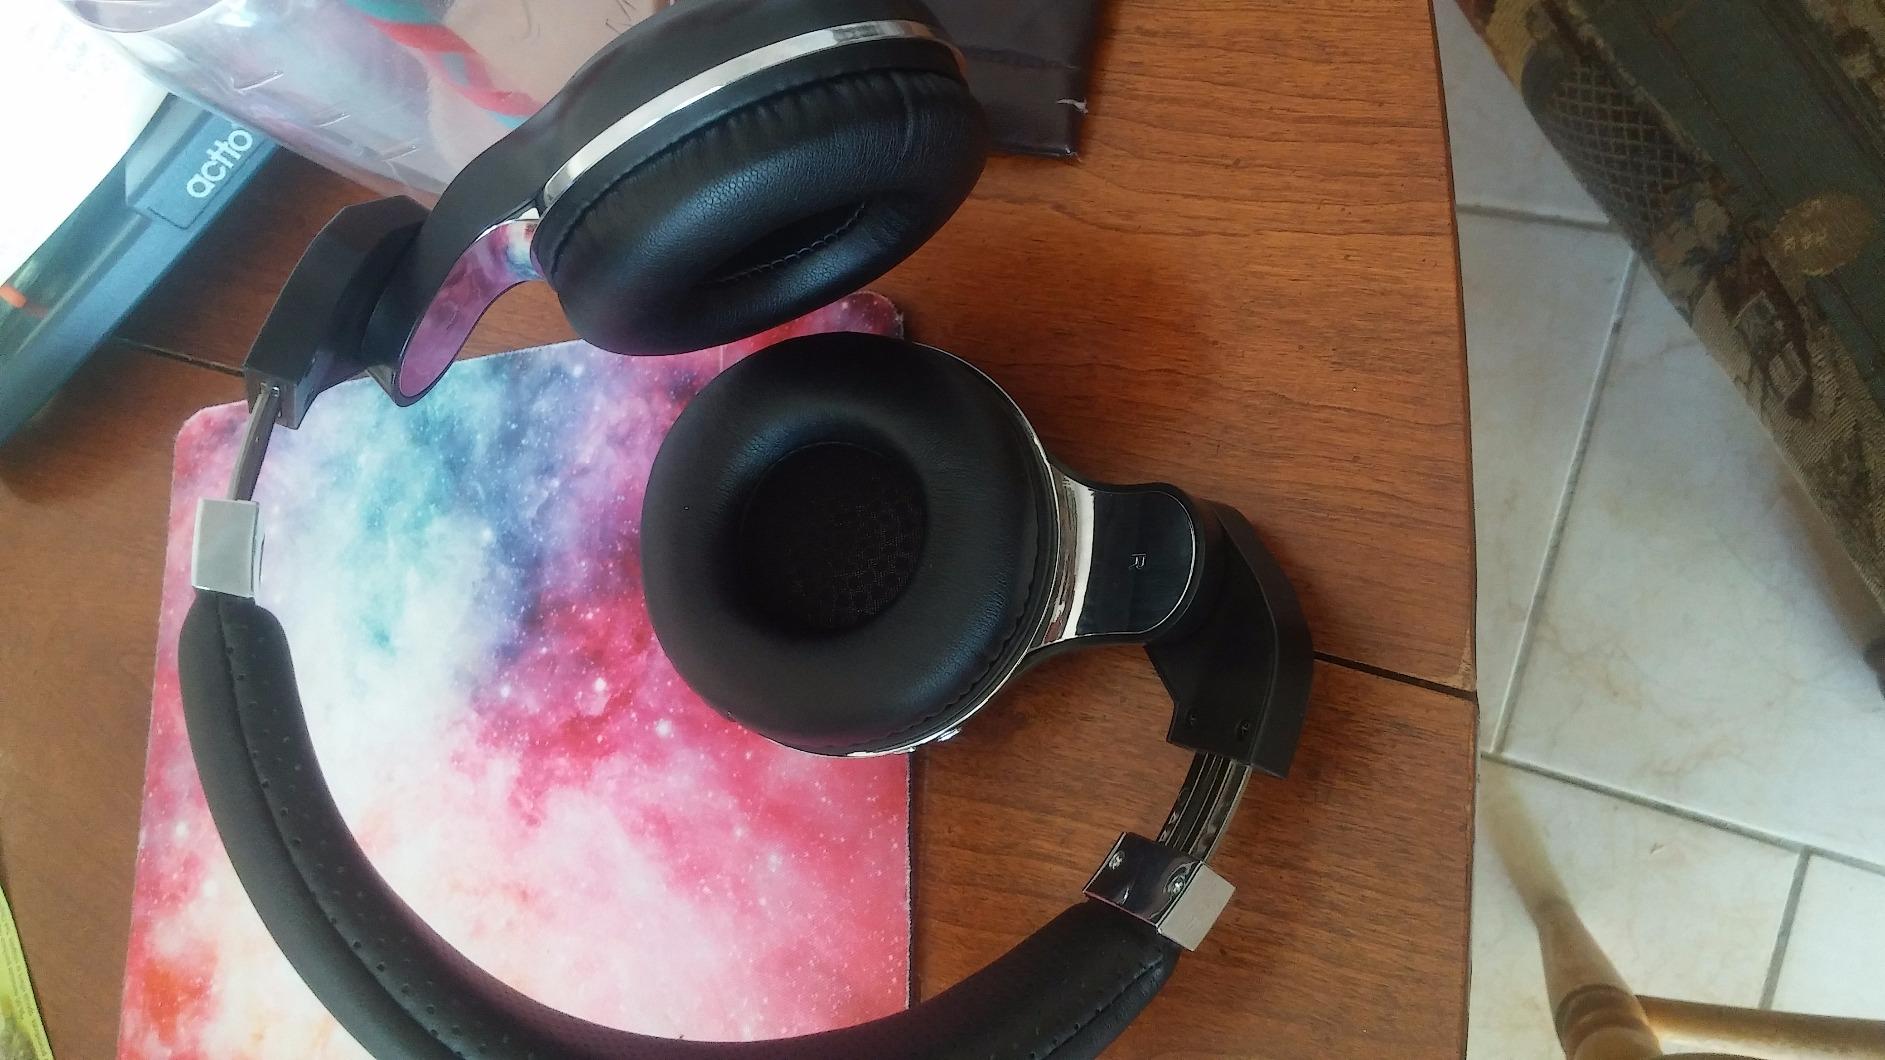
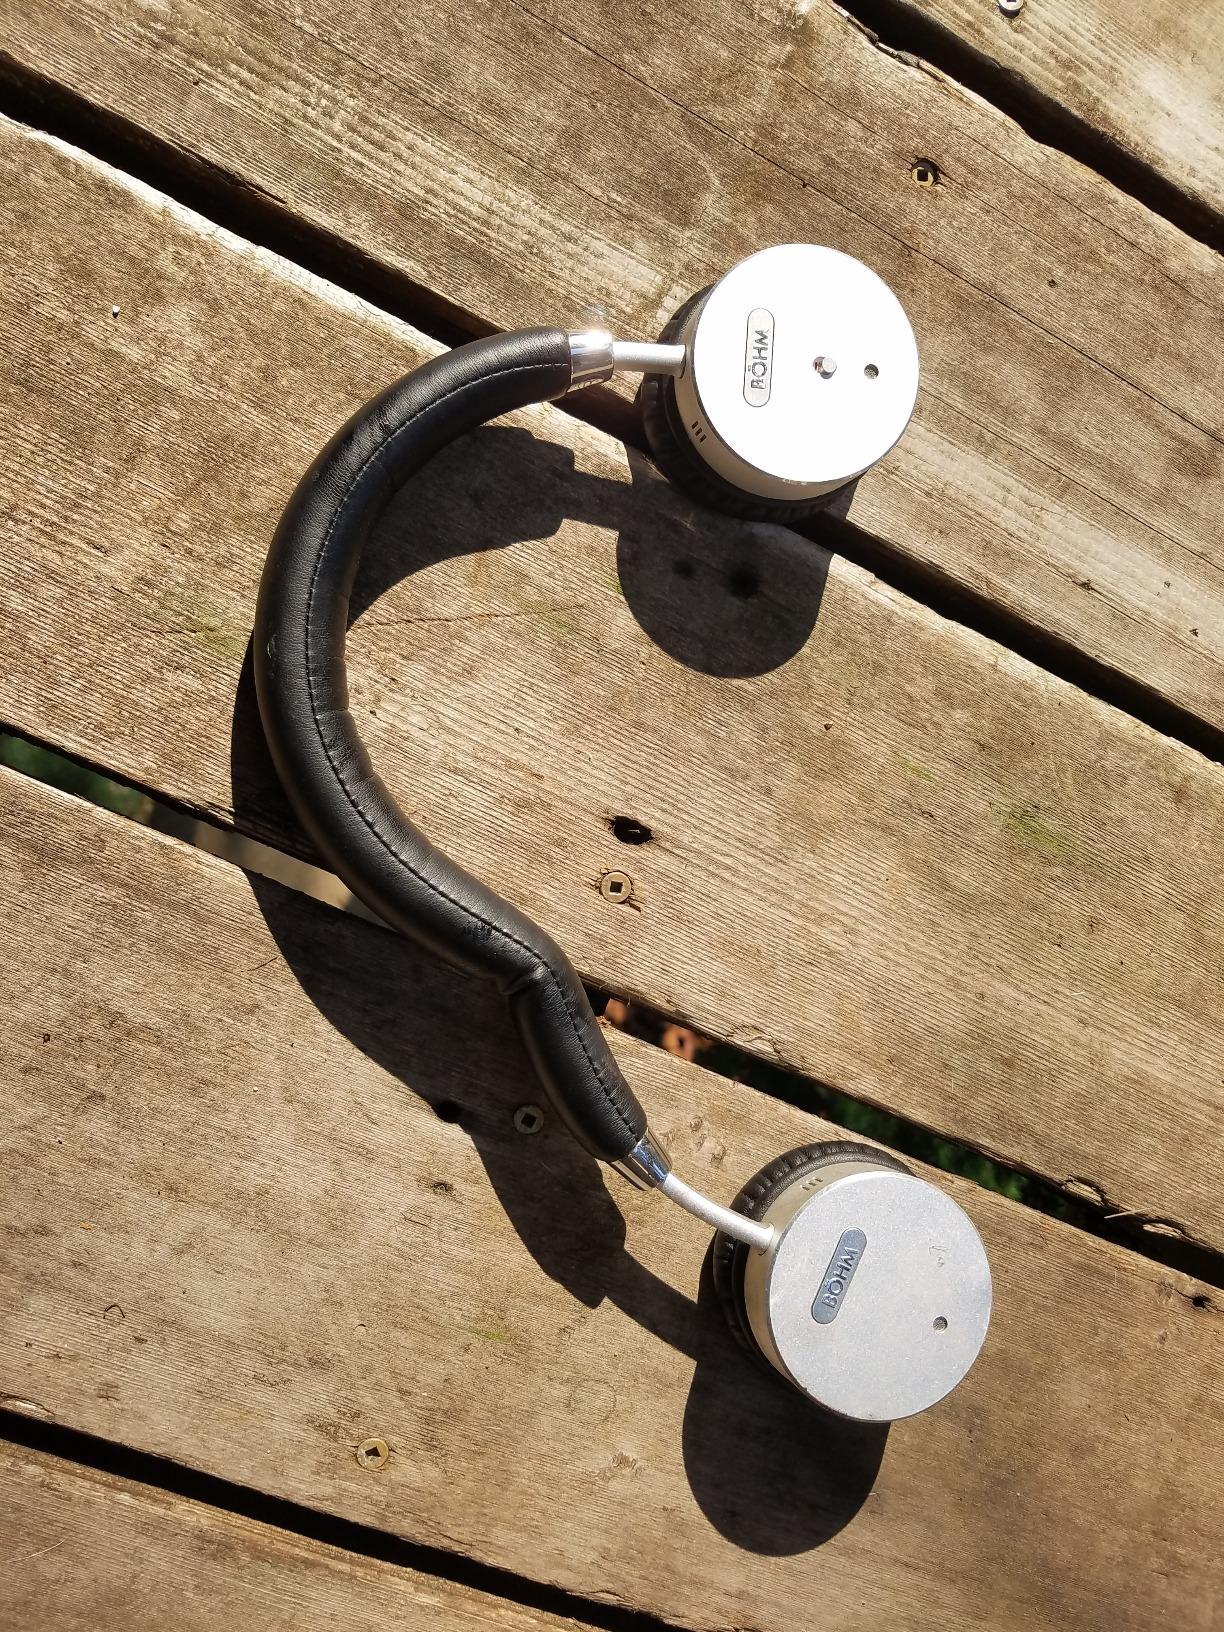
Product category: headphones
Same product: no